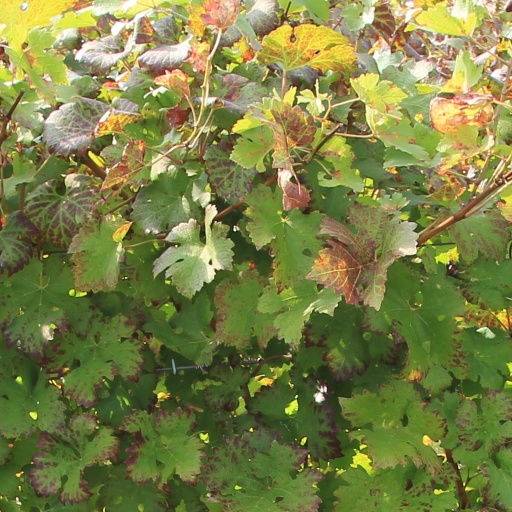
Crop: grape